Cypress Semiconductor

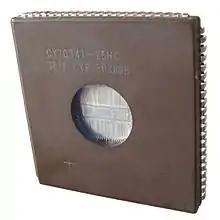
An EPLD from Cypress Semiconductor in a PLCC-package

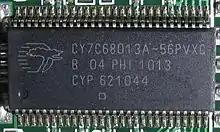
A Cypress USB microcontroller

Cypress Semiconductor Corporation was an American semiconductor design and manufacturing company. It offered NOR flash memories, F-RAM and SRAM Traveo microcontrollers, PSoCs, PMICs, capacitive touch-sensing controllers, Wireless BLE Bluetooth Low-Energy and USB connectivity solutions.